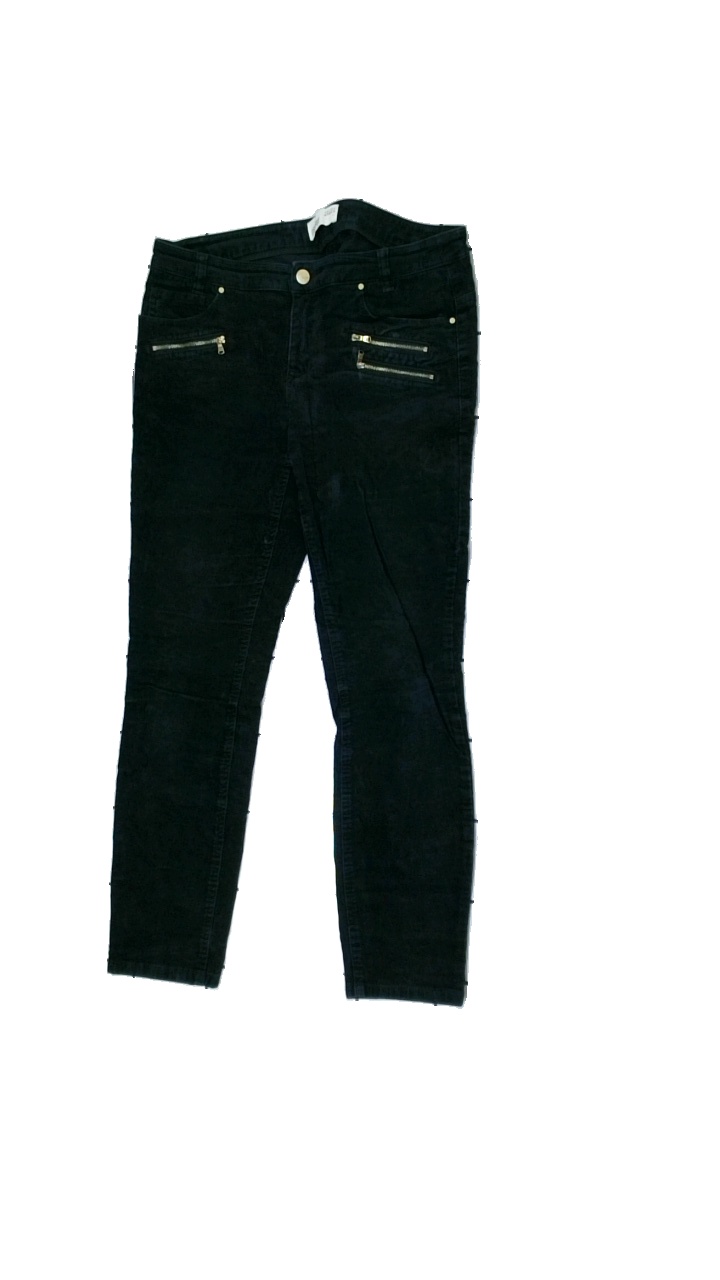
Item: Sweater (Ladies)
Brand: Esprit
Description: black trousers
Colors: Black
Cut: Regular
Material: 100% Cotton
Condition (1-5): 5
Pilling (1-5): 5
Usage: Reuse
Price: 50-100